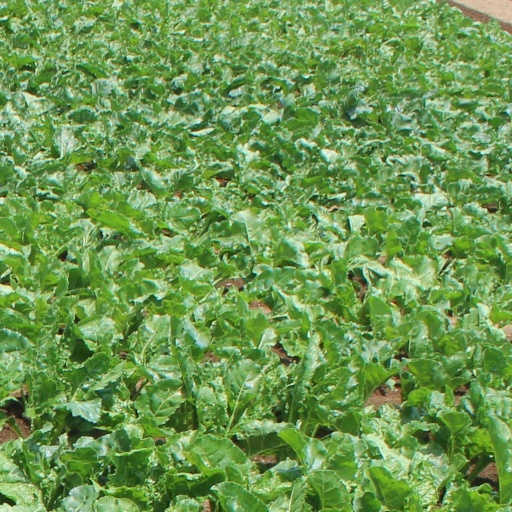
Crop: sugar beet